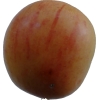
Label: Apple 14